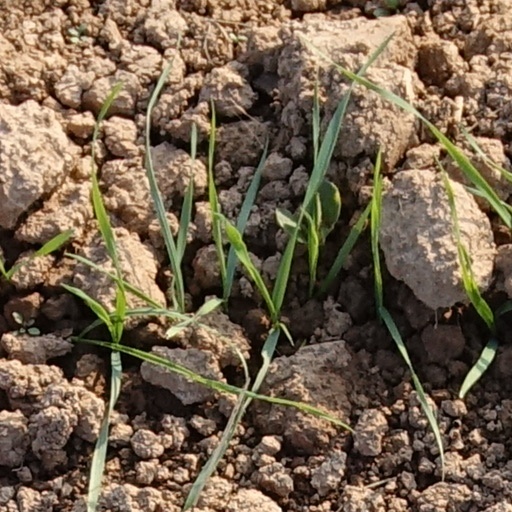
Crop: wheat